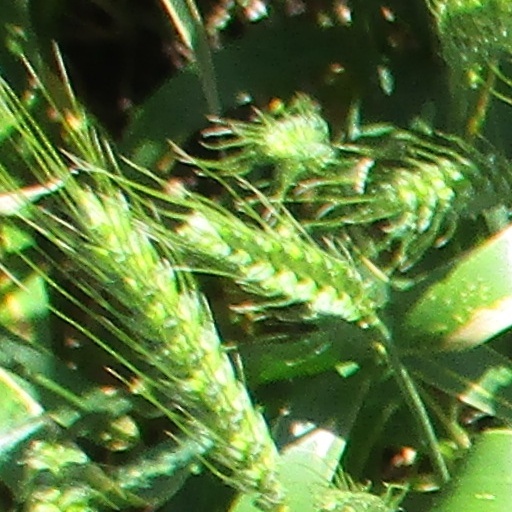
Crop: wheat